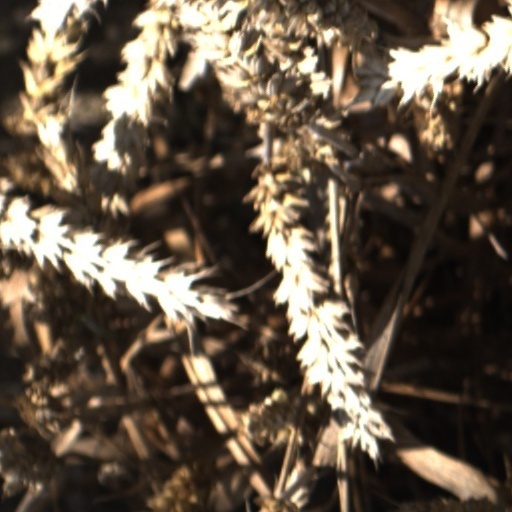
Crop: wheat